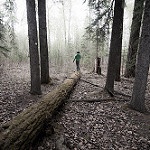
Scene: Outdoor